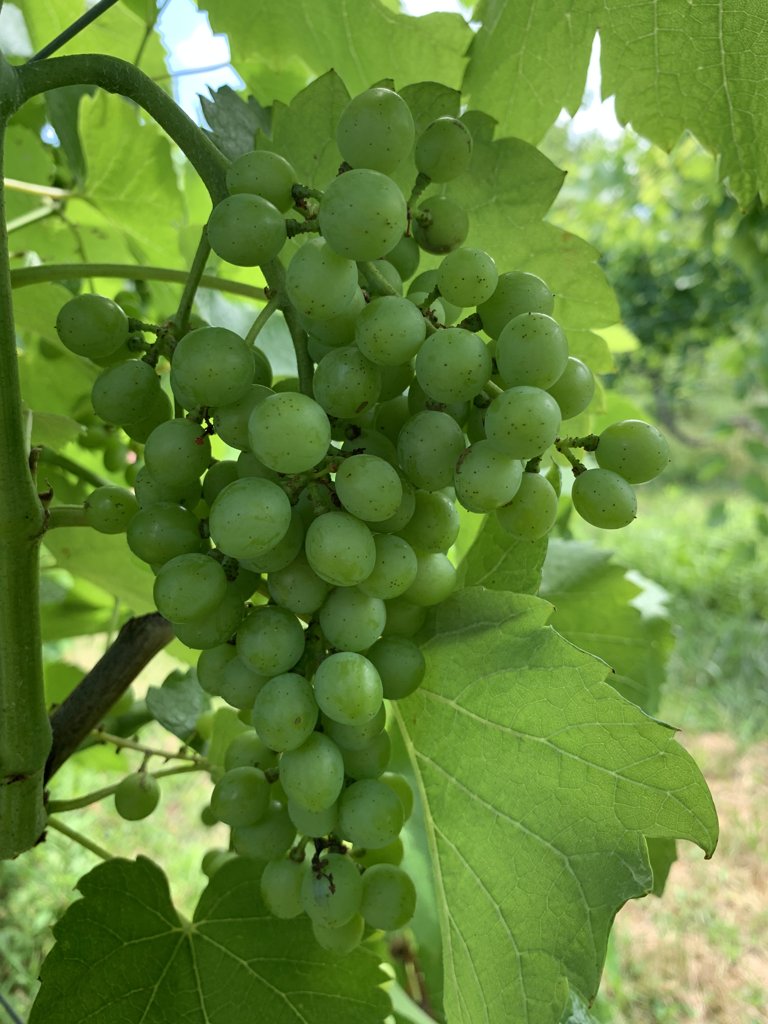
Berries visible: 81
Grape clusters: 1